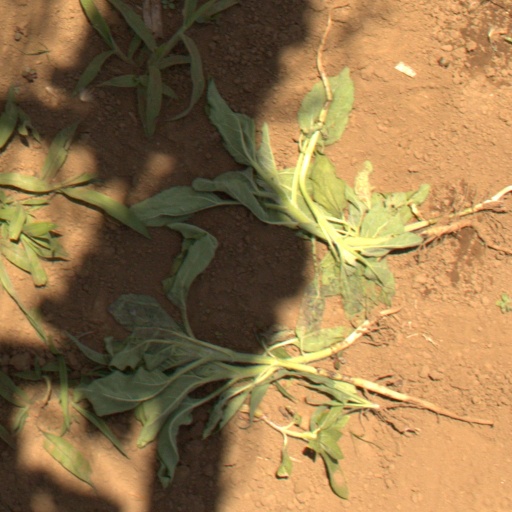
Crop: Jerusalem artichoke